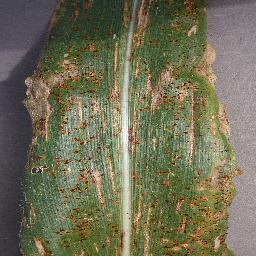
Label: Corn_(Maize)___Gray_Leaf_Spot_(Cercospora)